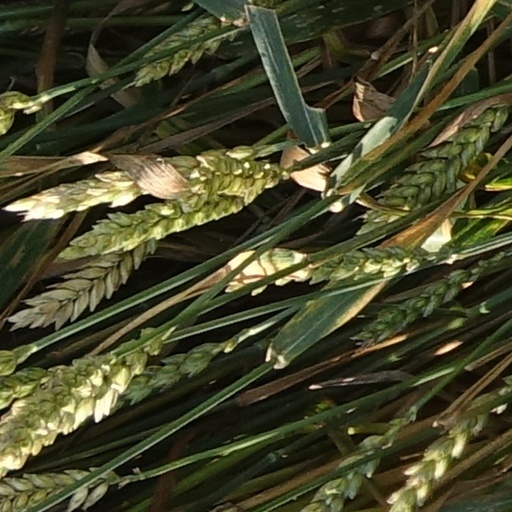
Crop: wheat